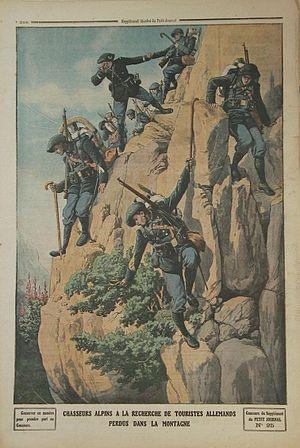
Supplément du Petit Journal n°25 du 7 juillet 1912
Le Néron est un sommet du département français de l'Isère culminant à 1 299 mètres d'altitude dans le massif de la Chartreuse, dans les Alpes. Parfois appelé Casque du Néron au XIXᵉ siècle en raison de sa forme, son nom signifierait littéralement « le noir » et n'a de rapport ni avec l'empereur romain ni avec l'existence d'un poste antique à vocation de vigie et de refuge dans sa partie méridionale. La montagne a la forme d'une coque de bateau renversée avec une arête principale orientée du nord au sud très prononcée et se compose essentiellement de calcaire urgonien. Son exposition lui vaut de posséder notamment une flore méditerranéenne, bien que celle-ci ait été fragilisée par l'incendie de l'été 2003 qui a ravagé toute sa partie supérieure. La montagne fait d'ailleurs partie du parc naturel régional de Chartreuse.